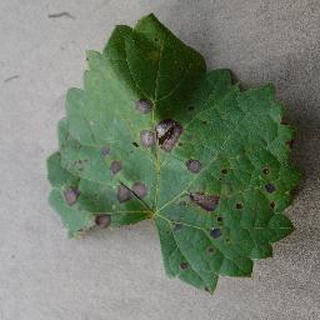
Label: grape_black_rot